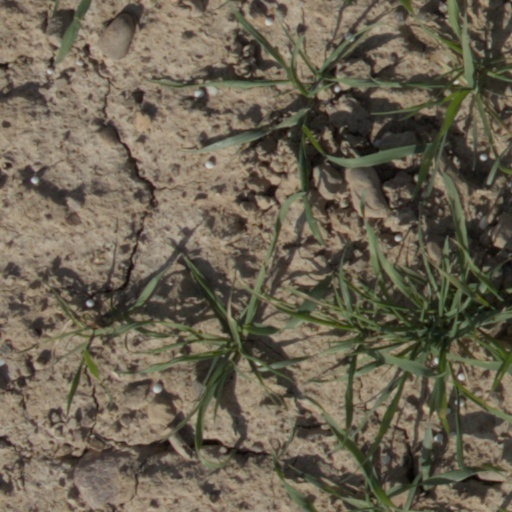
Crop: wheat